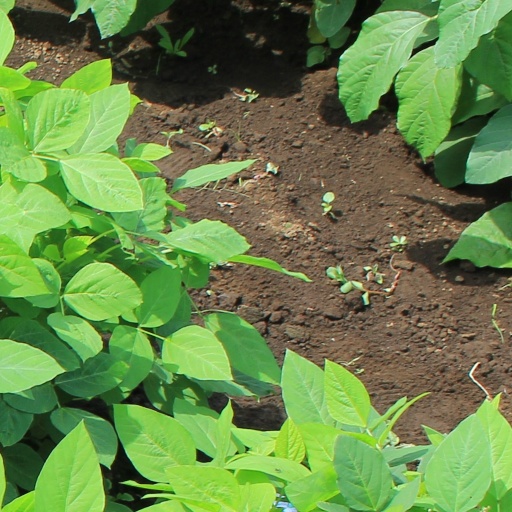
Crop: soybean